Copper (color)

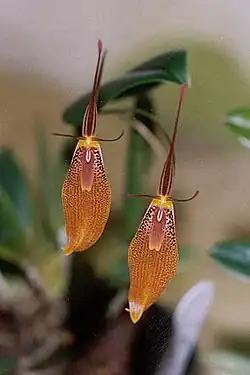
Copper restrepia orchids

The Copper-colored Restrepia is an orchid native to Colombia.